ZooAmerica

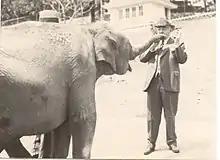
Milton Hershey with an elephant at ZooAmerica, 1920

In 1905, Franz and Louise Zinner moved to Lebanon, Pennsylvania, from Weisenberg, Germany. Mr. Zinner was unable to keep the 12 prairie dogs which he had been given by a friend, so he gave them to Milton S. Hershey who went on to use them as an attraction at Hershey Park. In 1910, Mr. Zinner received a black bear from the same friend and once again, it was given to Hershey. With the acquisition of another animal, Hershey decided to build a zoo that included bears, birds, deer, and other animals.